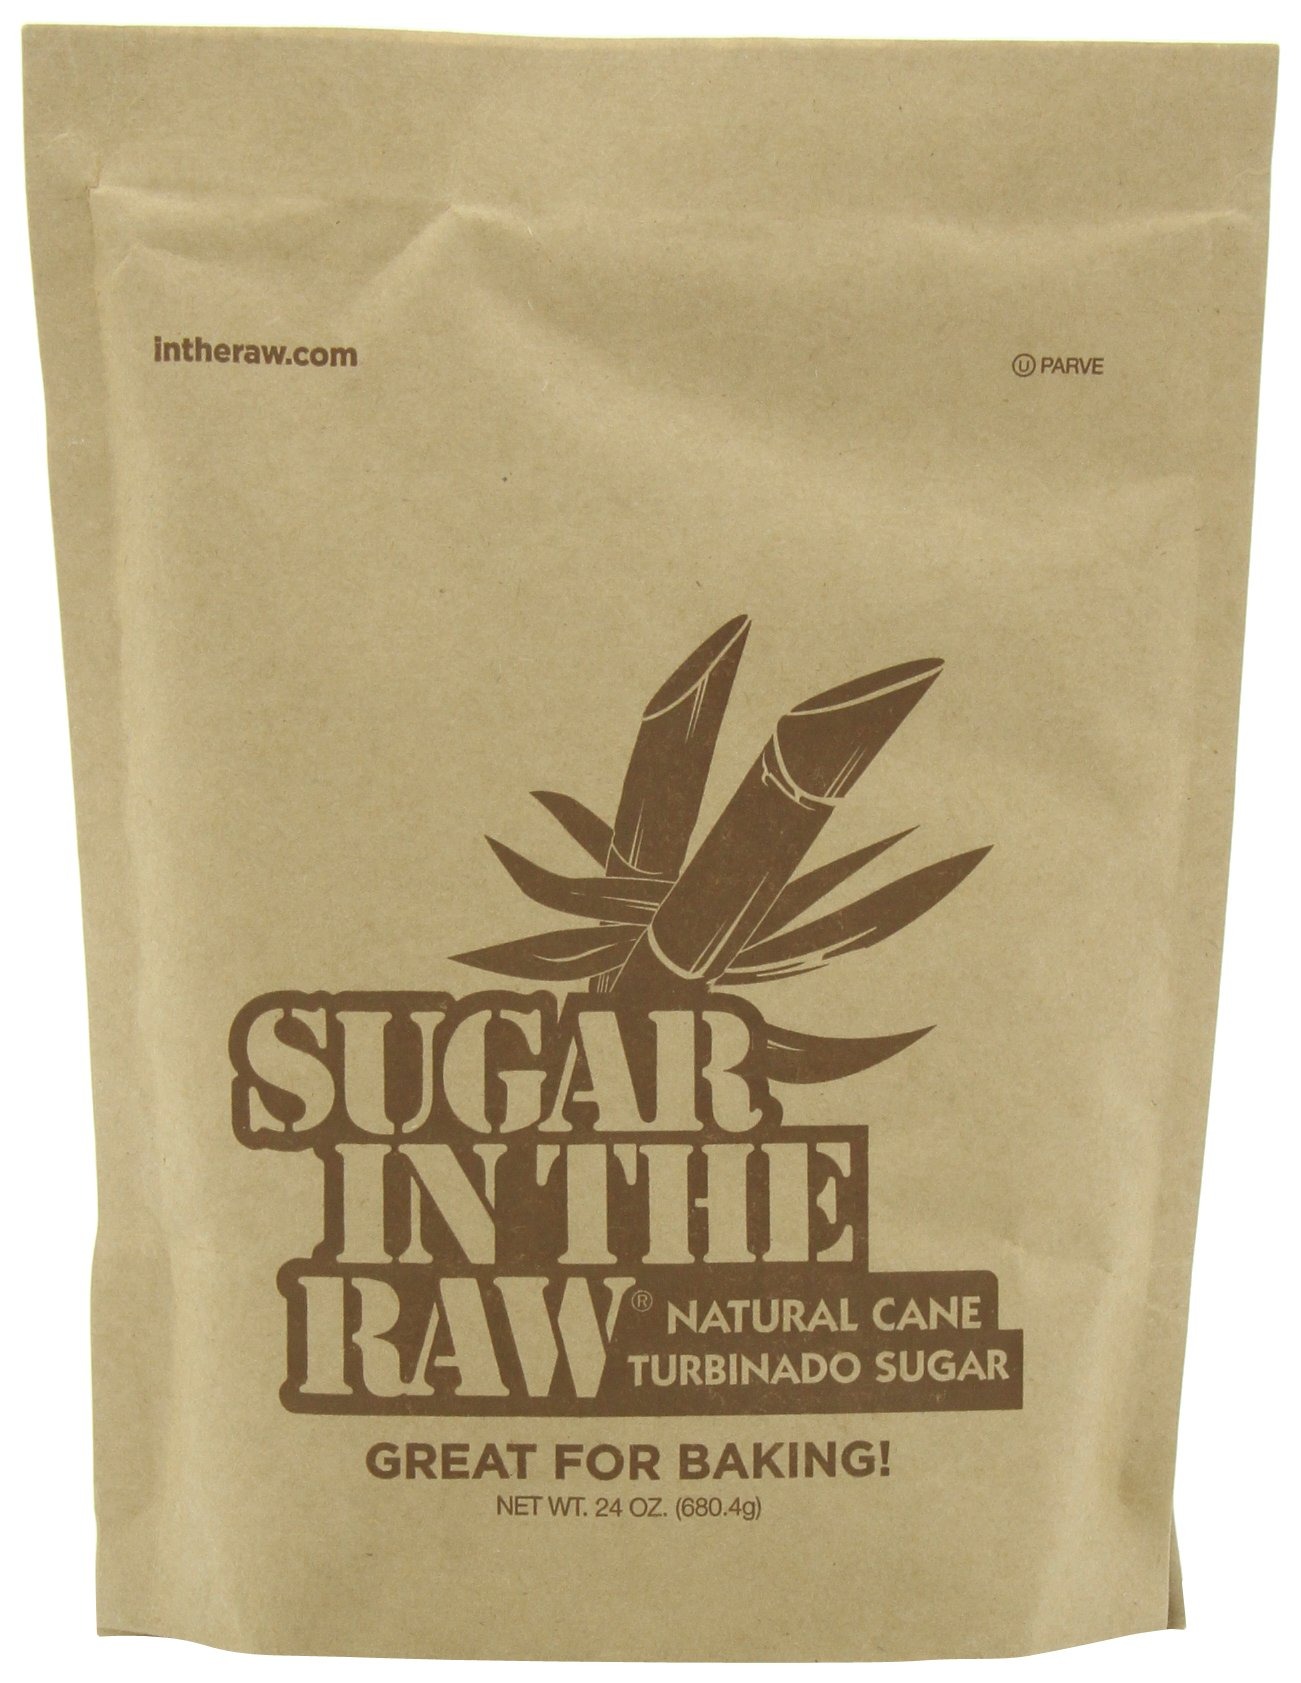
Item Name: Sugar in the Raw Turbinado Cane Sugar, 24 Ounce (Pack of 12)
Bullet Point 1: Delicious, natural sweetener
Bullet Point 2: Perfect for use in all your favorite recipes
Bullet Point 3: Also great for sweetening coffee and tea
Bullet Point 4: Ideal for baking
Bullet Point 5: Naturally gluten free
Value: 288.0
Unit: Ounce

Price: 15.99